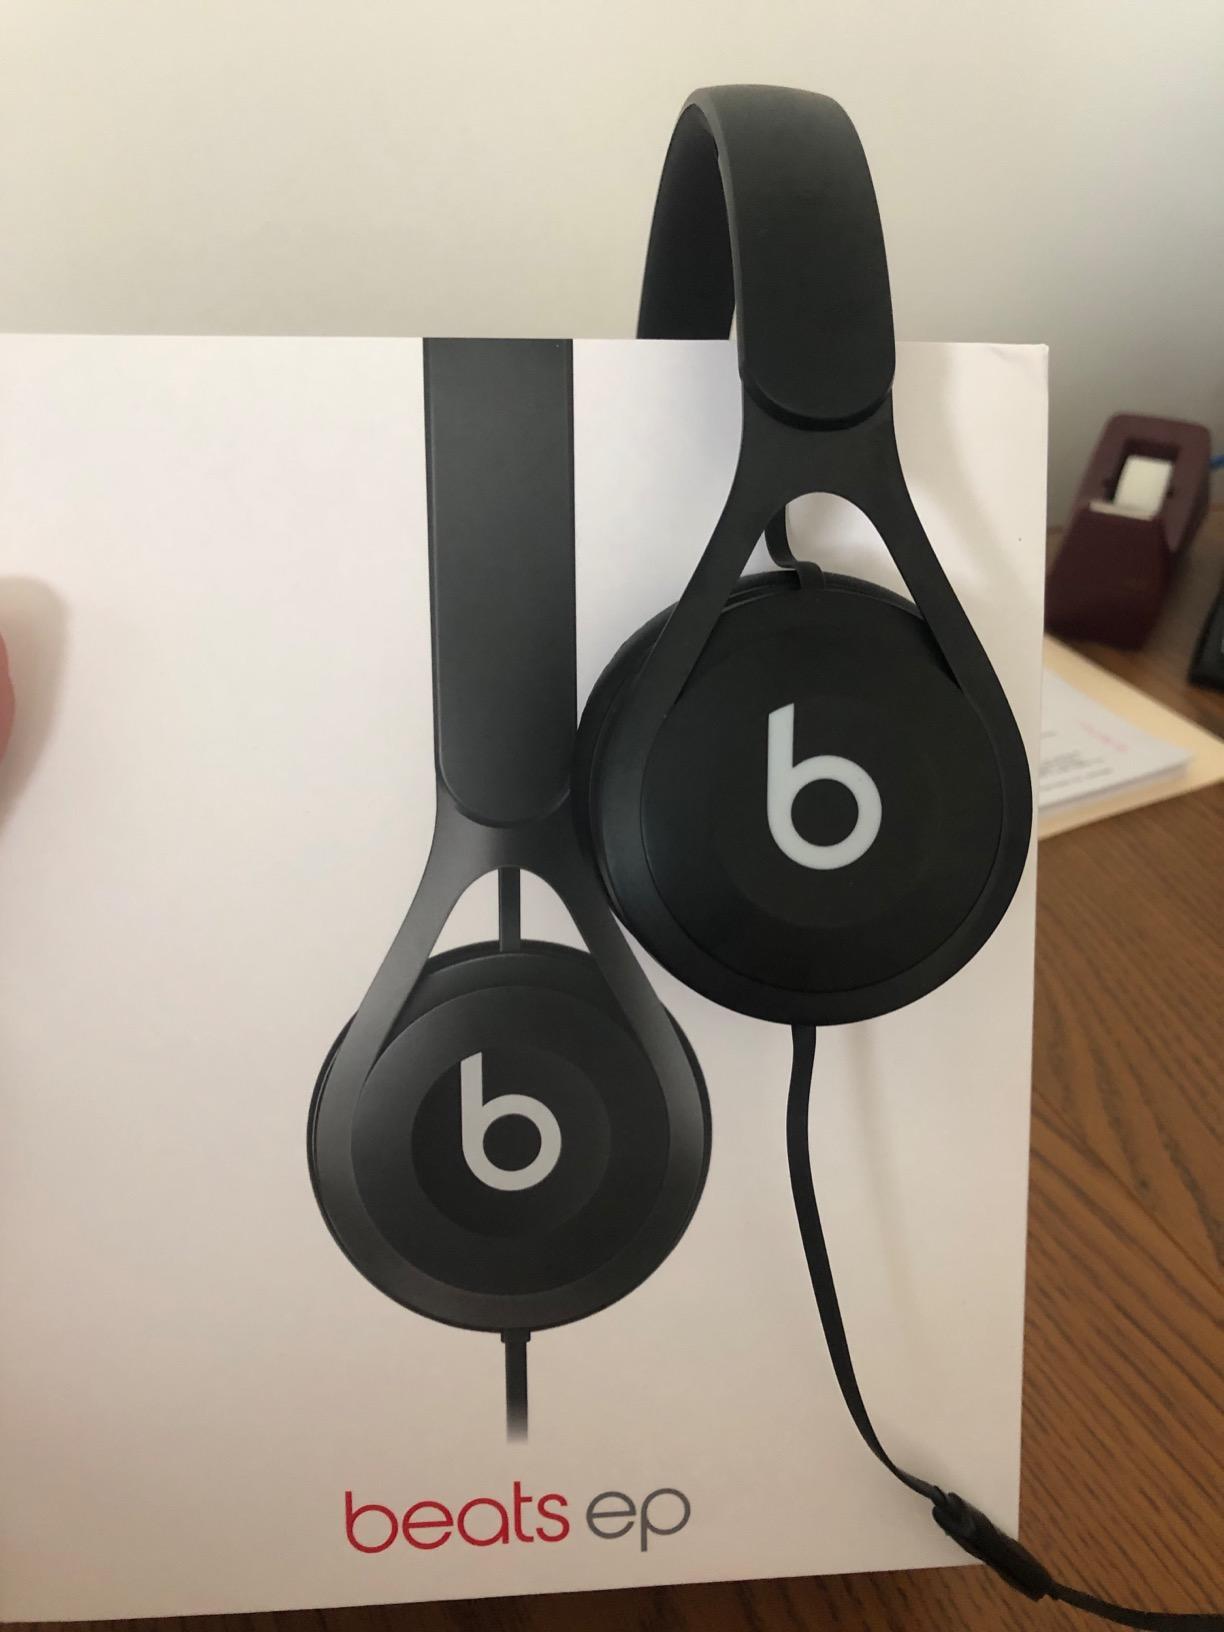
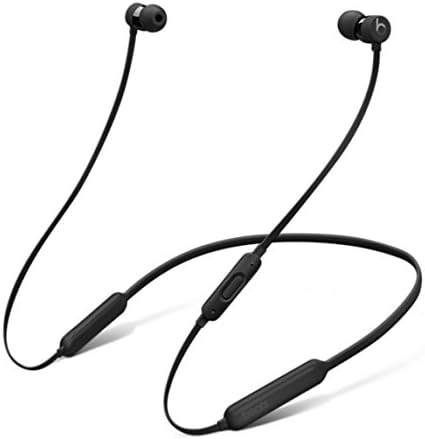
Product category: headphones
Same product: no